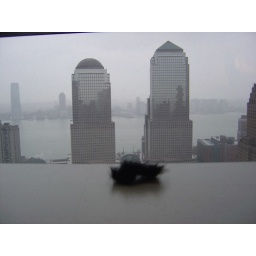
44th floor view over ground zero